Sport in South Korea

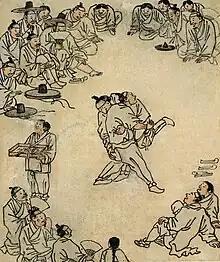
Ssireum

Ssireum wrestling is enlisted on UNESCO Intangible Cultural Heritage Lists and one of popular sport in South Korea. Ssireum is originated in agricultural society of Korea to celebrate Dano, Chuseok and Seolnal. Korea Ssireum Association is a governing body of Ssireum.